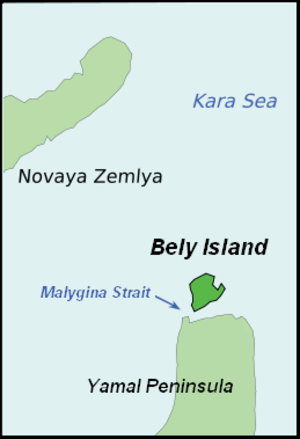
Le détroit de Malyguine est un bras de mer situé à l'extrême nord de la péninsule de Yamal entre celle-ci et l'île Bely, en Iamalie.
L'île Bely est une île de Russie située dans la mer de Kara à 9,3 kilomètres au nord-est du mys Golovina, un cap situé à l'extrémité nord de la péninsule de Yamal, dans le district autonome de Iamalo-Nénétsie. Elle se situe par ailleurs à 82 kilomètres à l'ouest de l'île Chokalski et à 122 kilomètres à l'ouest-sud-ouest de l'île Vilkitski.